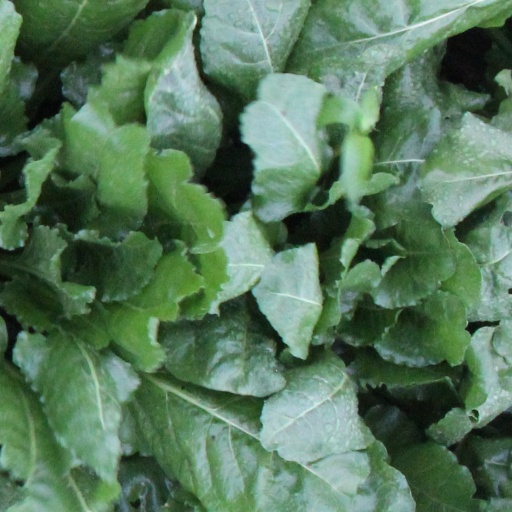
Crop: sugar beet